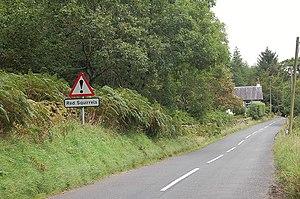
Panneau signalant des traversées d'écureuils, au Royaume-Uni, sur l'A708, environ 4 km avant Moffat. Aujourd'hui la circulation automobile (cf Roadkill), l'insularisation écologique des forêts, du bocage et des espaces verts et la fragmentation de son habitats (Fragmentation des forêts et du bocage) par les routes qui semblent poser problème (Citation
L'Écureuil d'Eurasie ou Écureuil roux a pour nom scientifique Sciurus vulgaris. Cette espèce d’écureuils est un petit rongeur arboricole et diurne de la famille des Sciuridés.